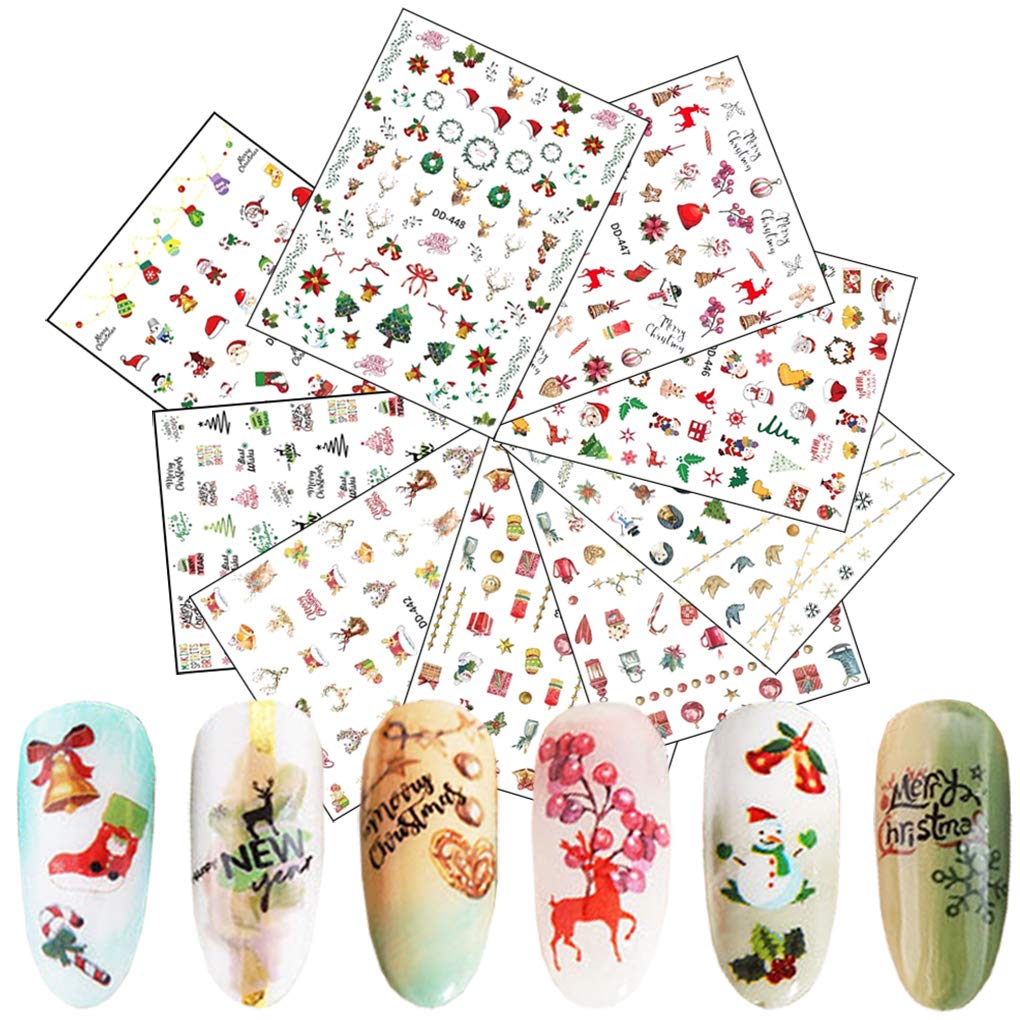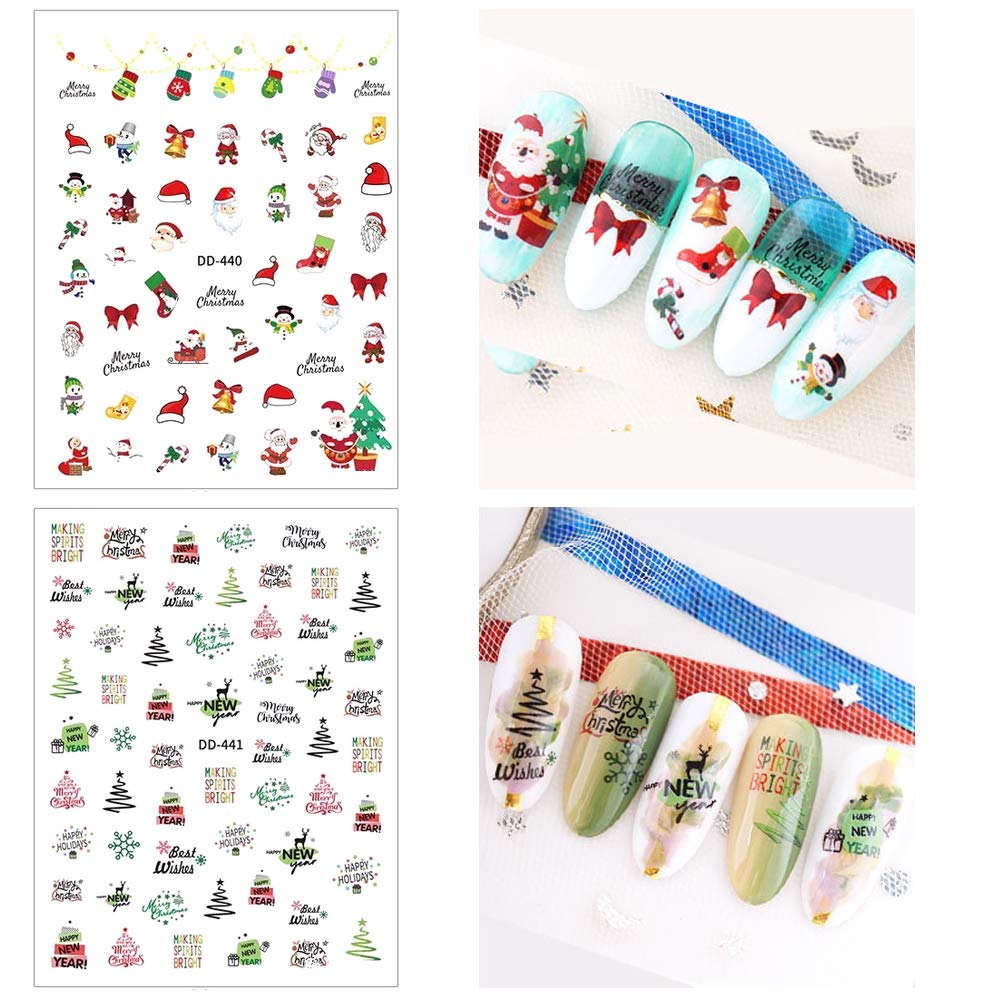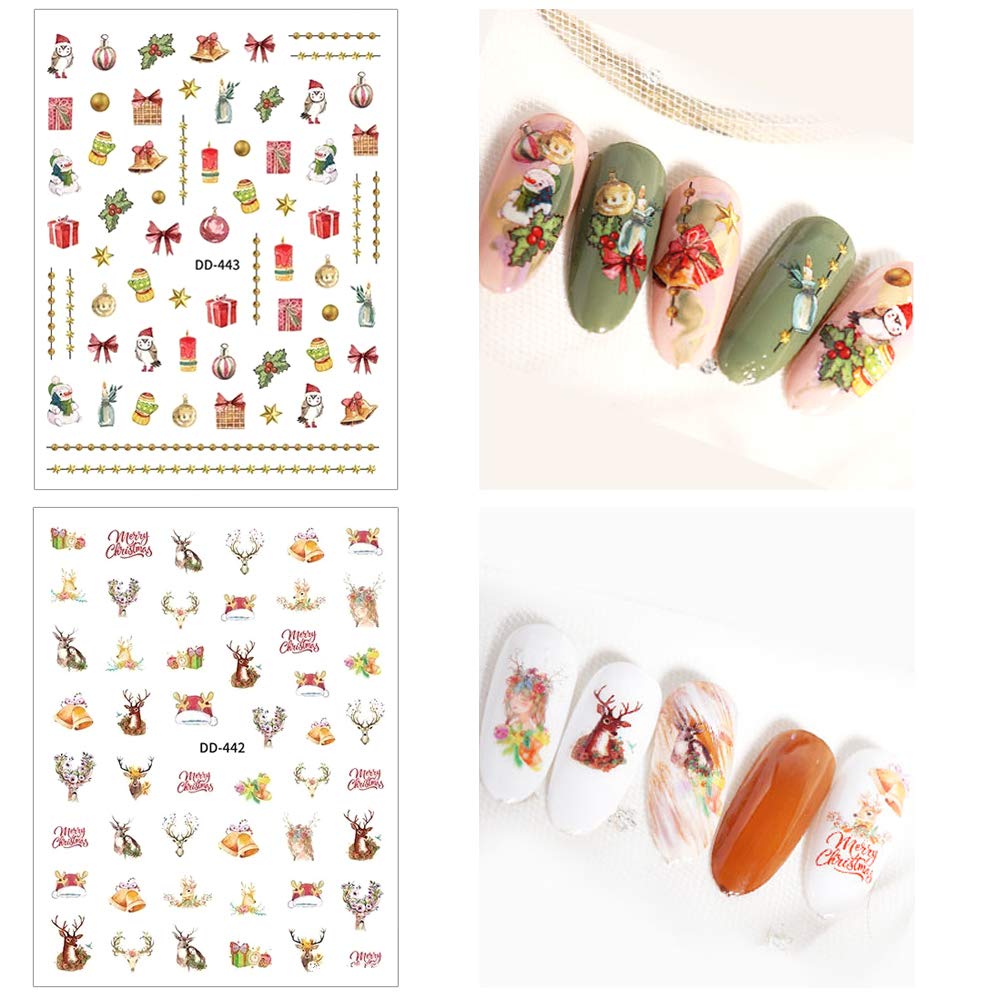
Christmas Nail Art Stickers 3D Xmas Nail Decals Winter Christmas Nail Sticker Design Self-Adhesive Santa Claus Snowflake Bell Snowman Nail Stickers for Women Kids Girls Nail Decorations (9 Sheets)
Category: All Beauty
Description Christmas 3D Nail Art Decals Holiday Nail Stickers for Women Girls Manicure Tips Decorations DIY Nail Art Supplies Self-Adhesive Nail Art Stickers. Specification Item Type: Nail Stickers & Decals Material: Paper Size: About 4.1 x 3.1 inch Pattern: Xmas Theme Design Package Contents: 9 Sheets Christmas Nail Art Stickers Features Brand new in retail package and good quality. Easy to apply on natural or artificial nails. Professional results in minutes. No painting, no heating required. Easy removing, change the pattern any time. Suitable for professional use or home use. Can be used for uv nails, artificial & acrylic nails, etc. How to use 1. Apply the nail polish color you like as the base color, let it dry completely. 2. Choose the right size and the pattern you want, compare with the nails. 3. Use the sticker tweezers remove the stickers, and use the sculpture pen to press the nail sticker on nail. 4. Apply the clear topcoat and wait till dry. 5. Finish, you designs the pattern by yourself, enjoy the pretty nails.
Features: Package: 9 Large Sheets 3D Christmas nail art stickers, Includes all sorts of classic Xmas-style images: Christmas tree, snowflake, elk, santa claus, bell, snowmen etc | Gifts: These holiday nail stickers are great gifts for your loved ones or friends, nail stickers are perfect for your fingernails and toenails decorations. Easy to apply on natural or artificial nails | Safe: Xmas nail stickers are made of environmentally friendly materials, non-toxic, you can use it safely, enjoy your own shining look nails and the good time | Easy to Use: Self-adhesive make it sticking well on your nail. Just use tweezers to peel and stick it on your nail. You can also use nail gel to cover to make the stickers last longer | Guarantee: 30 days free exchange and returns. please contact us first if there is any question. we will solve your problem quickly and effectively